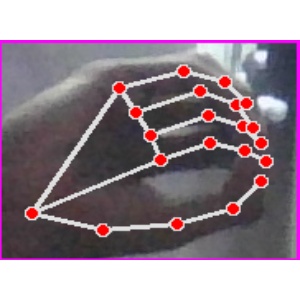
अक्षर: ठ